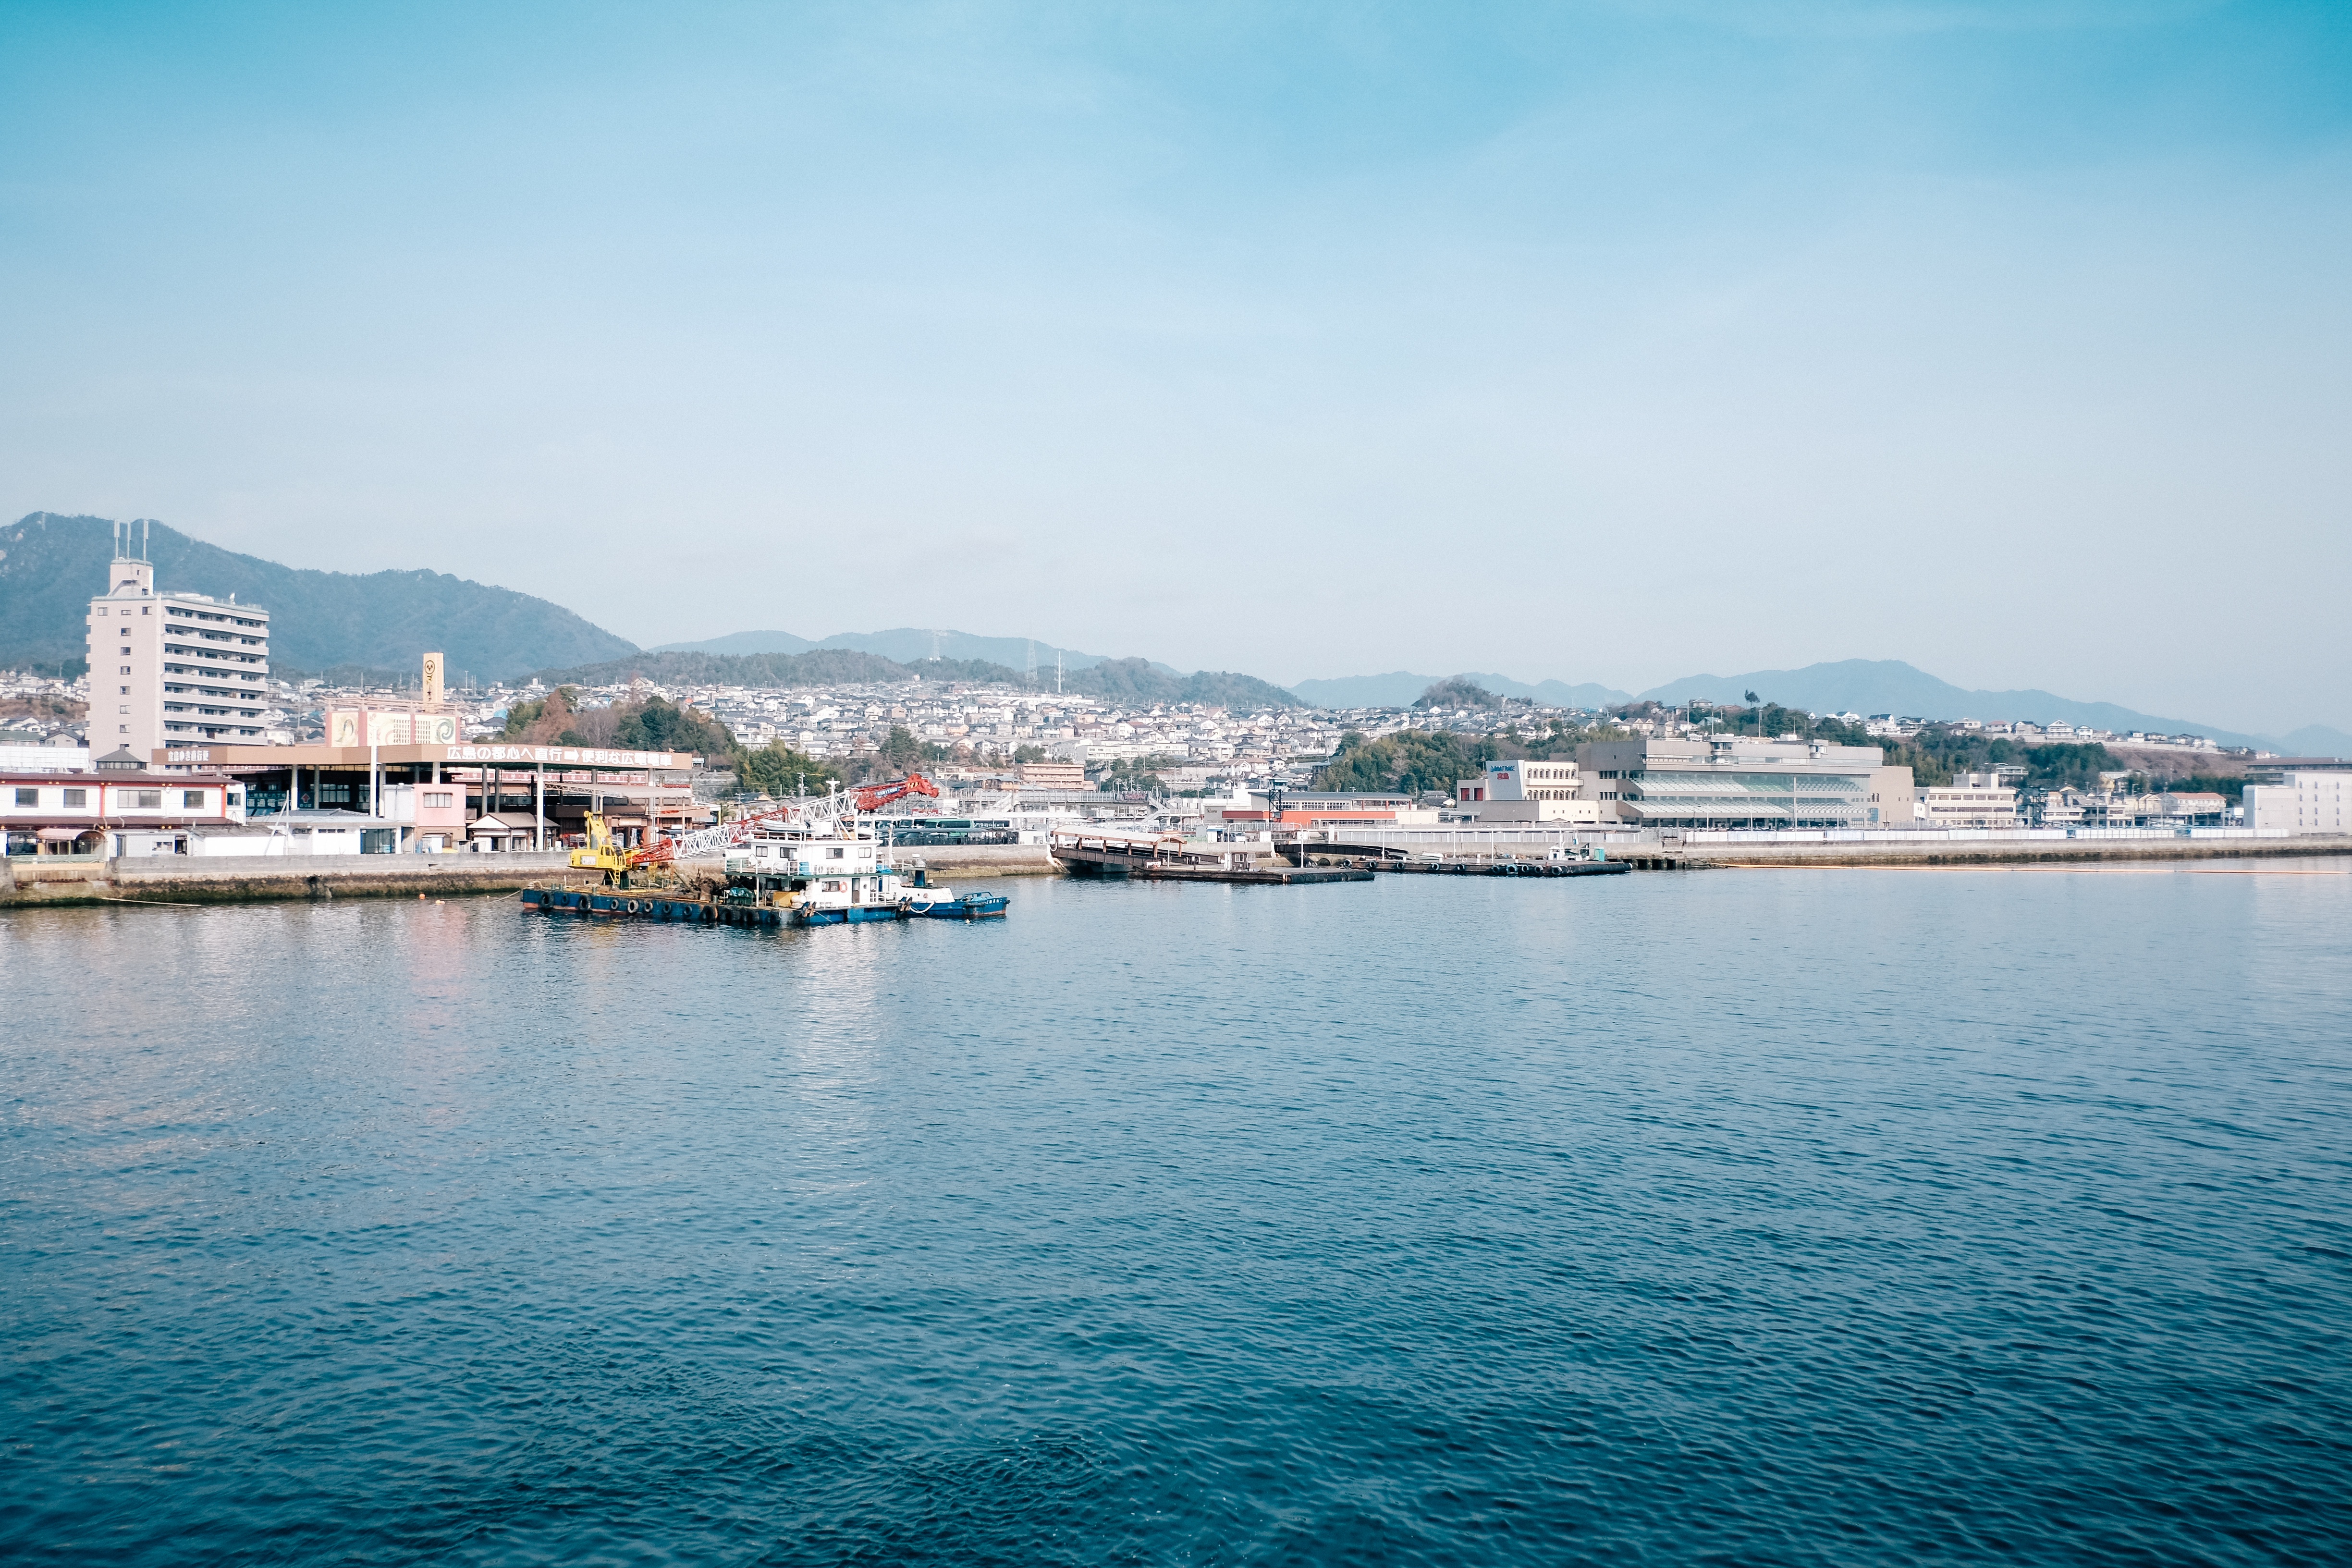
sea, coast, ocean, horizon, dock, cityscape, vacation, vehicle, bay, harbor, marina, port, body of water, passenger ship